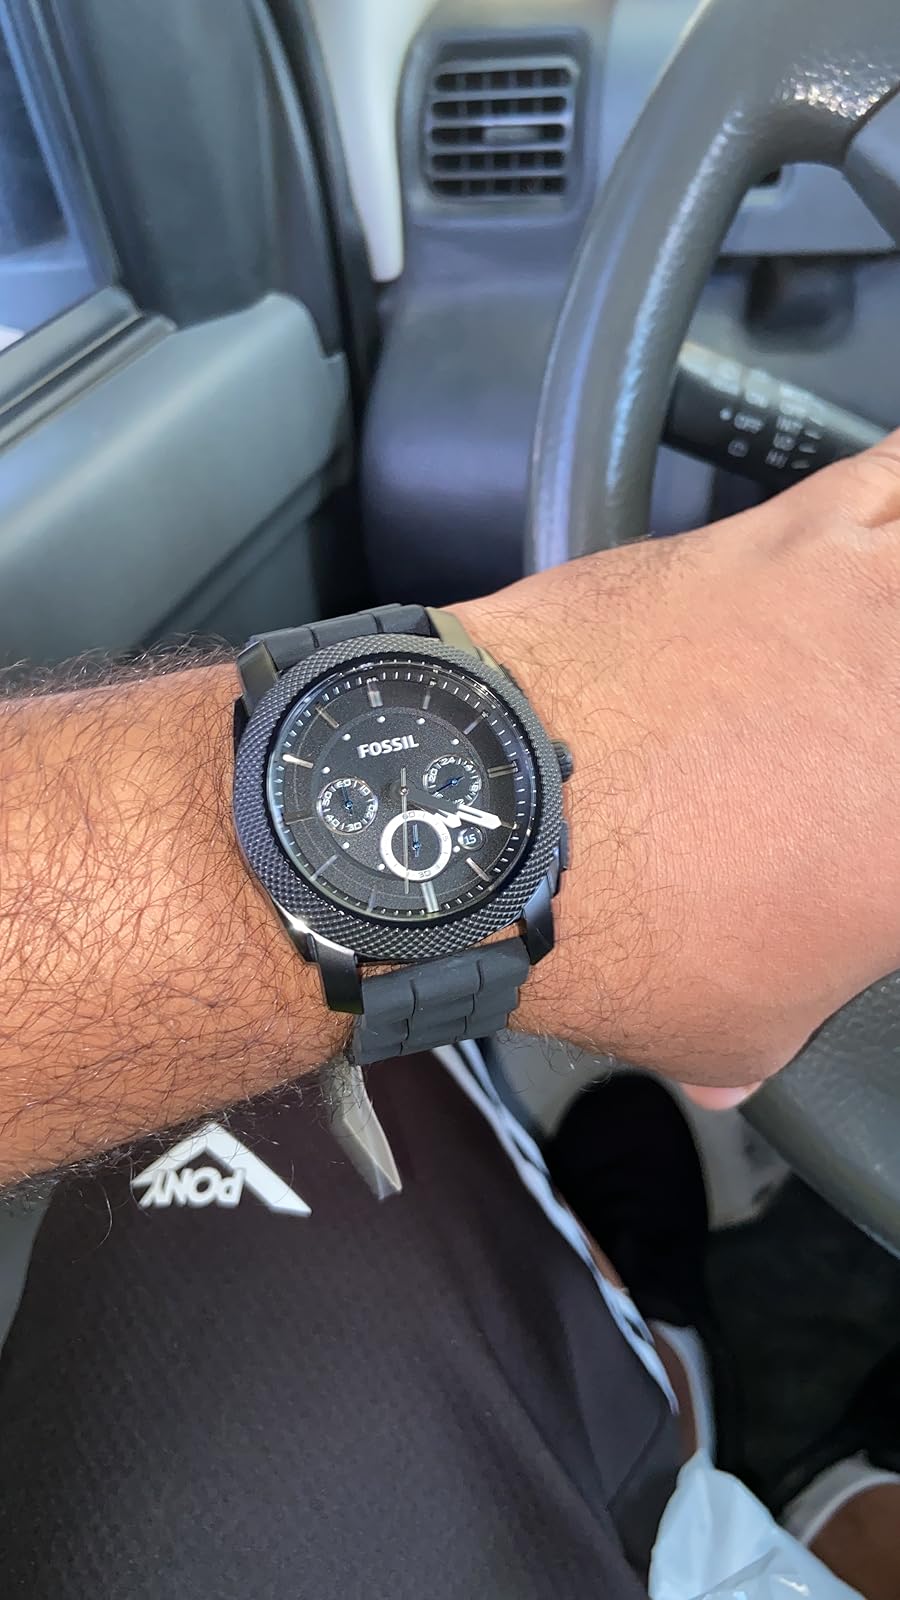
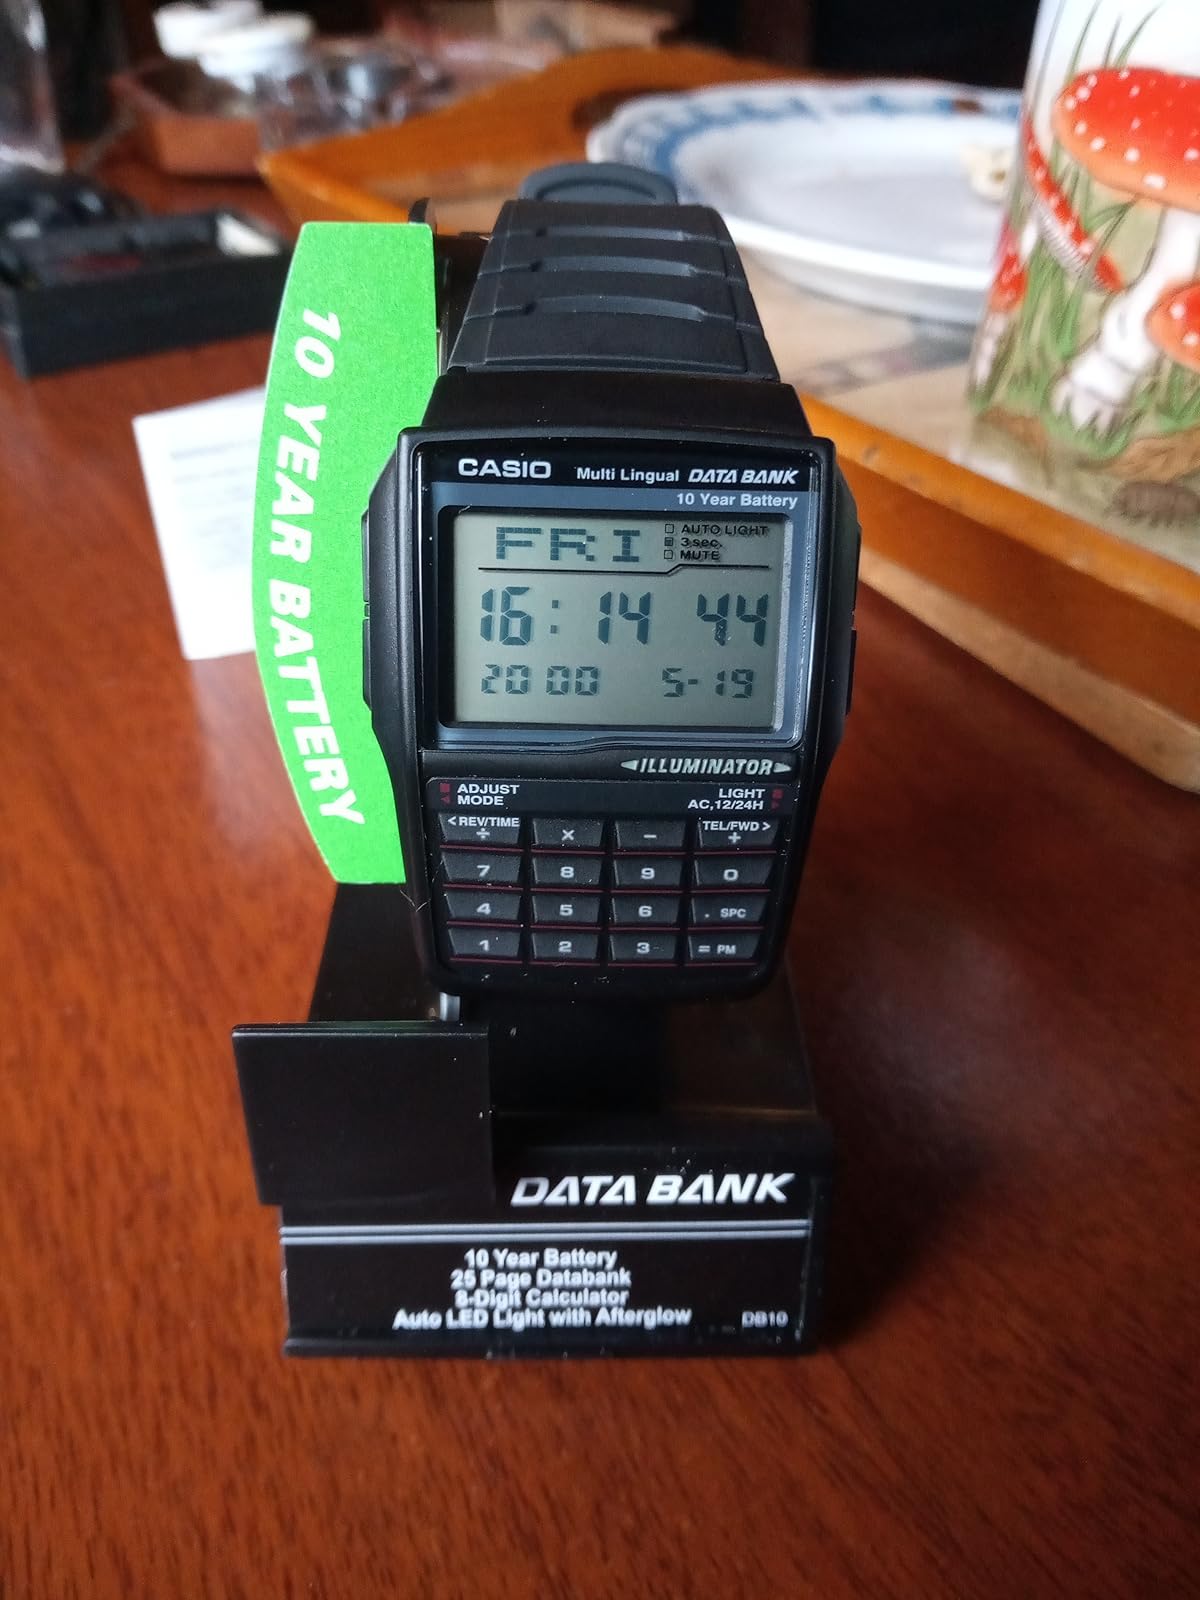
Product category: accessories_watch
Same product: no